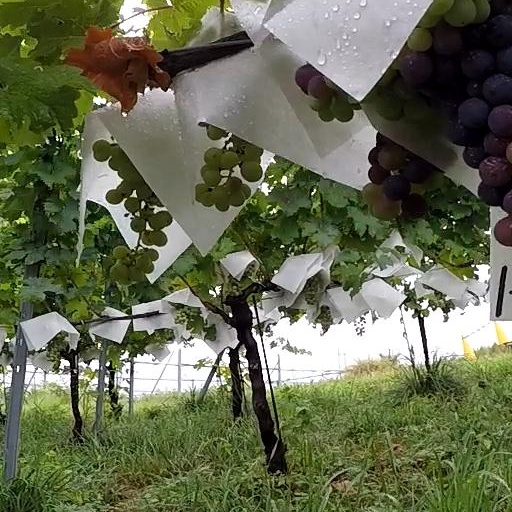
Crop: grape